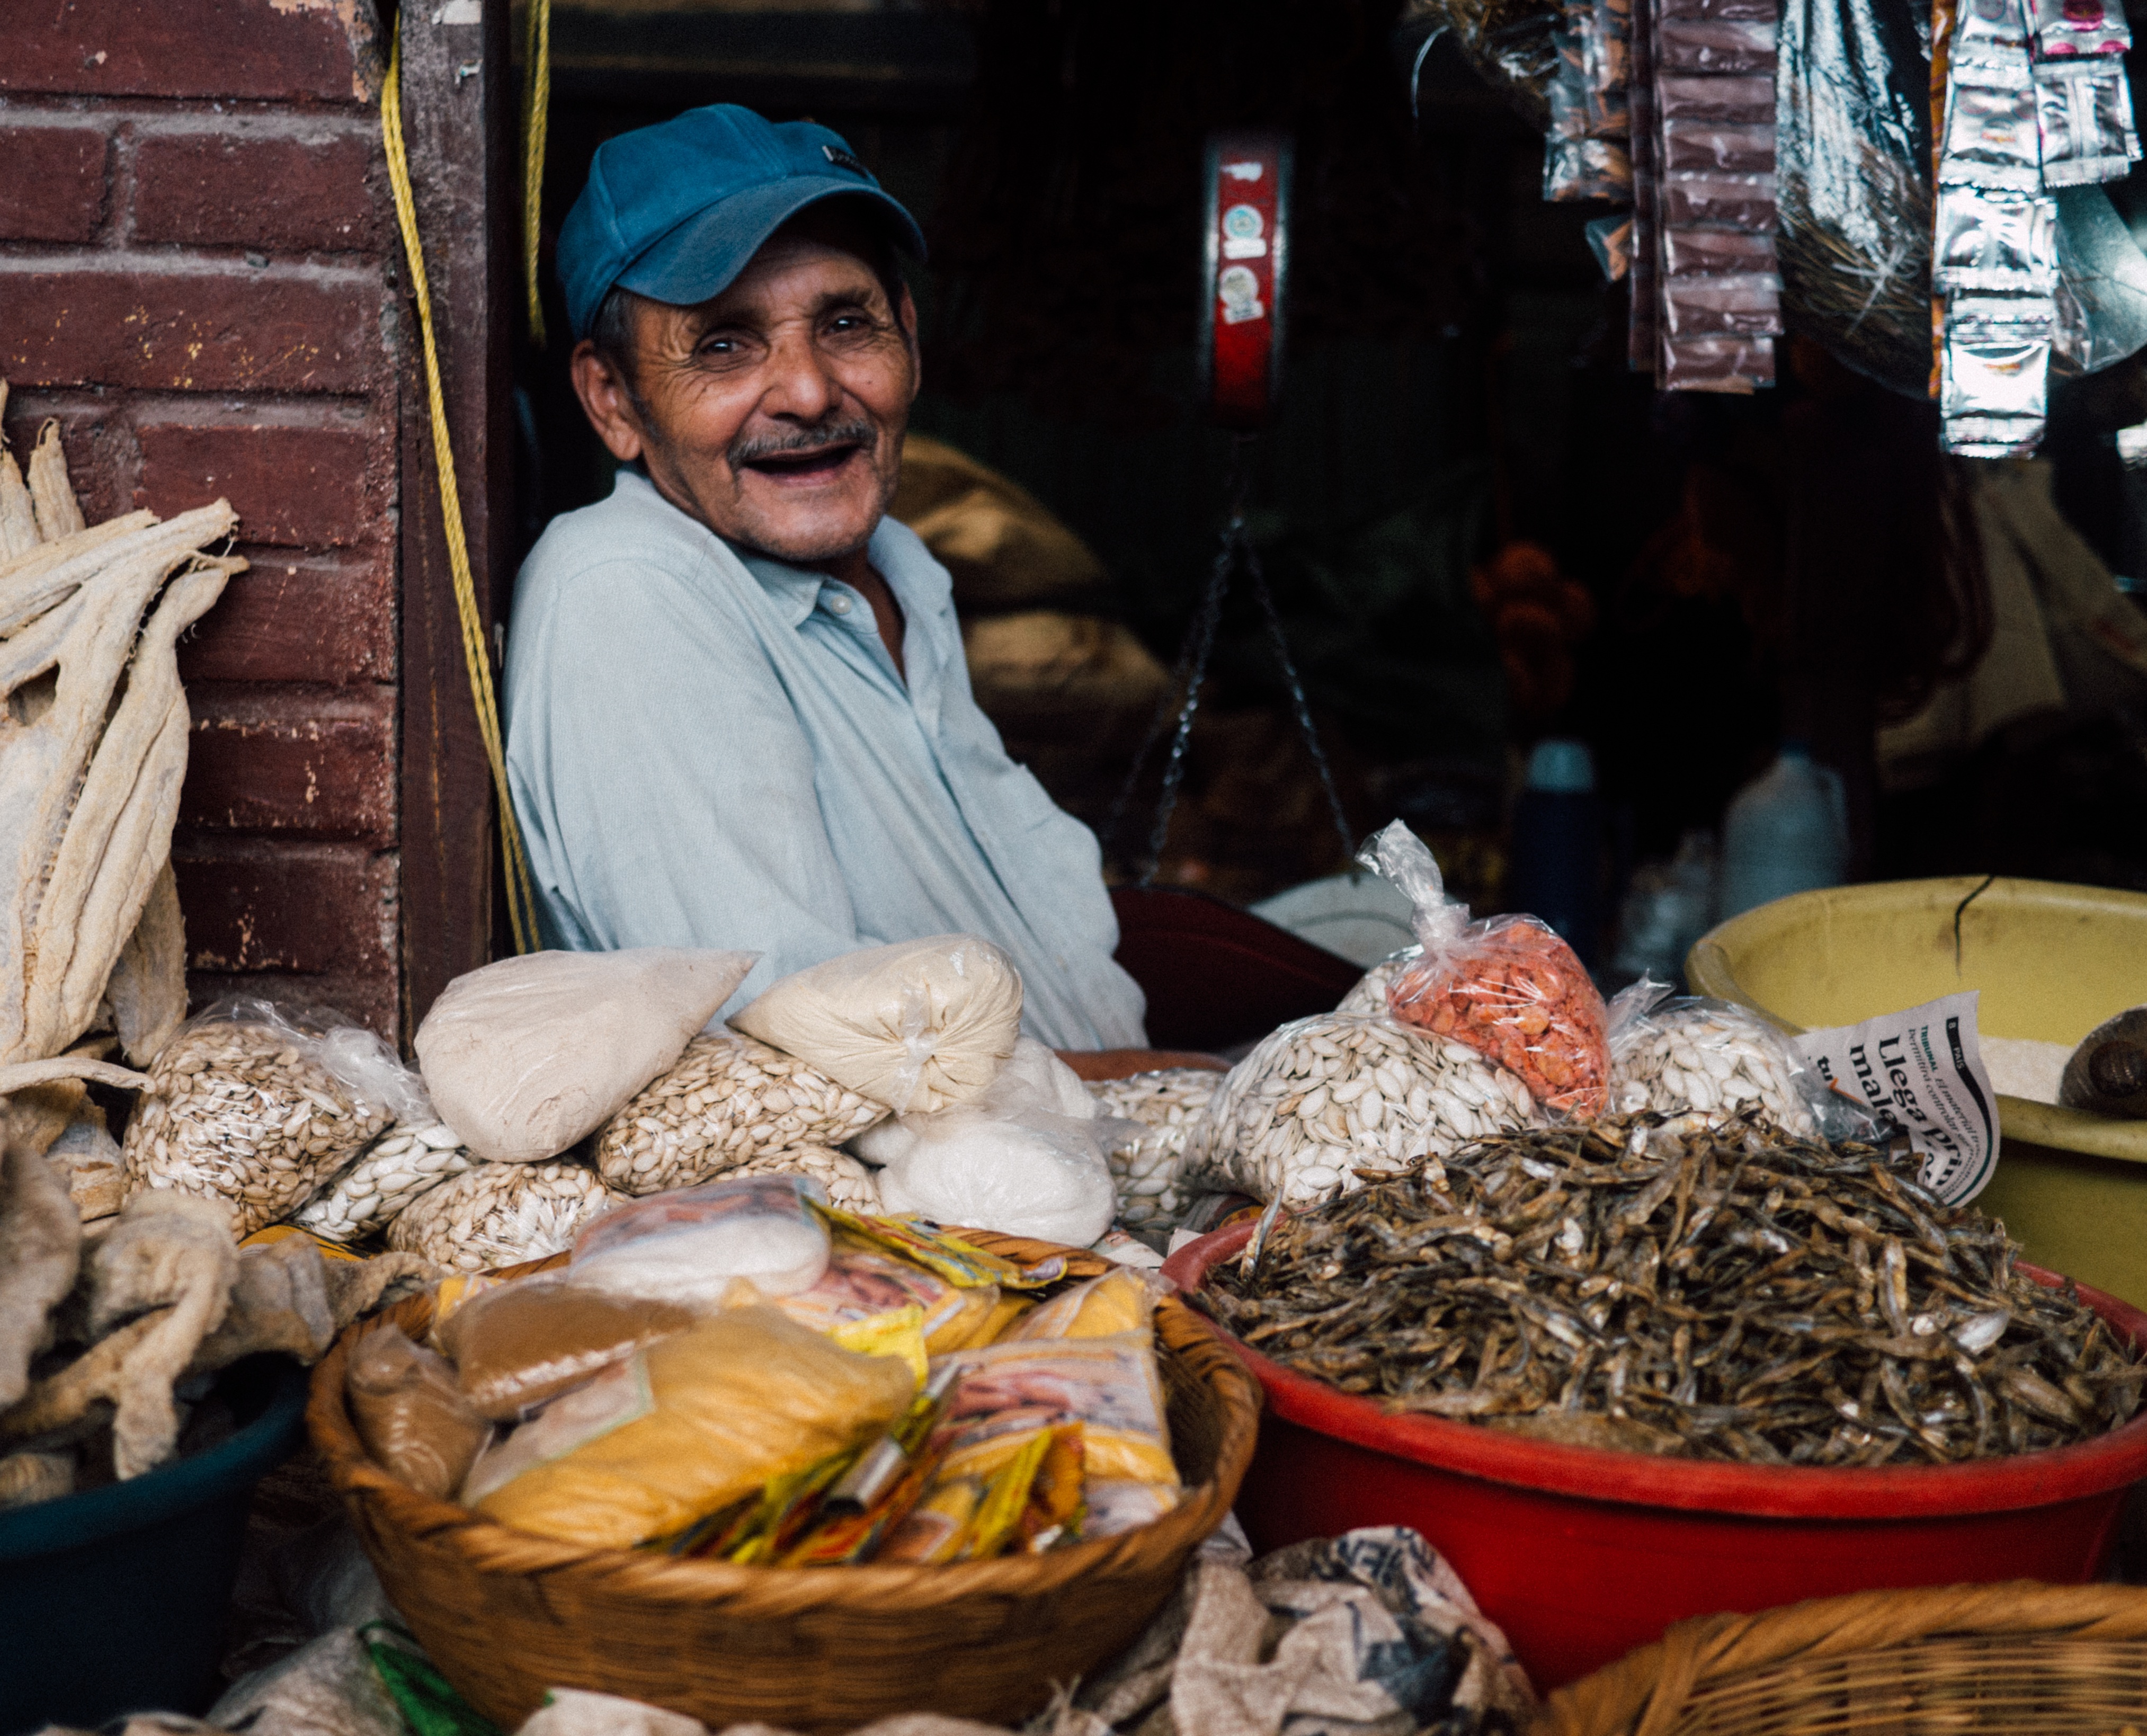
man, person, city, food, vendor, bazaar, market, public space, seller, human settlement